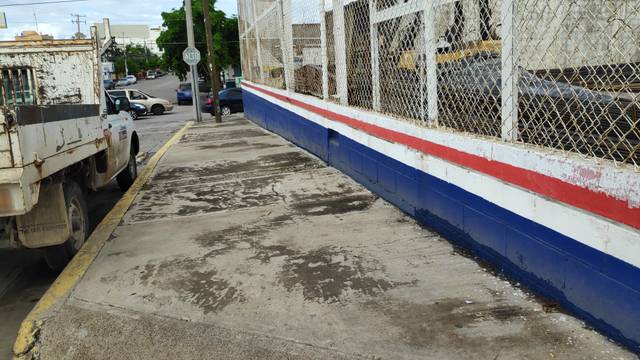
Region: Mexico
Coordinates: 24.799, -107.404